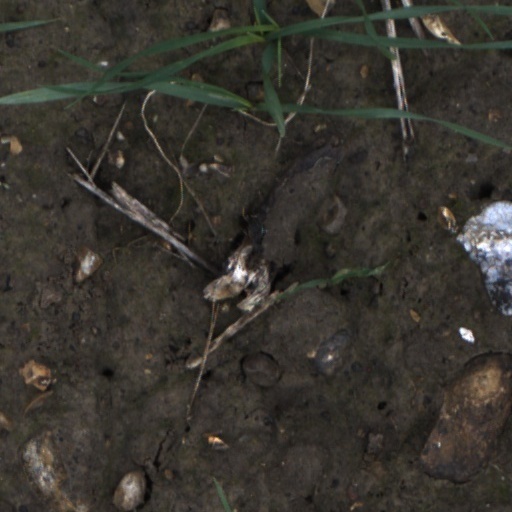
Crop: wheat